Demography of the Roman Empire

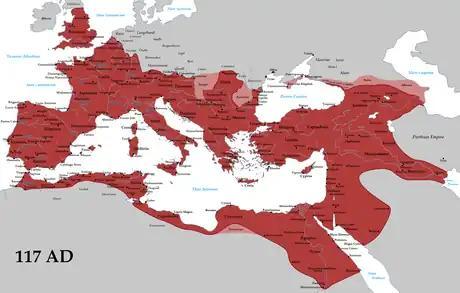
The Roman Empire was at its greatest extent during the reign of Trajan, 117 CE

The Roman Empire's population has been estimated at between 59 and 76 million in the 1st and 2nd centuries, peaking probably just before the Antonine Plague. Historian Kyle Harper provides an estimate of a population of 75 million and an average population density of about 20 people per square kilometre at its peak, with unusually high urbanization. During the 1st and 2nd centuries CE, the population of the city of Rome is conventionally estimated at one million inhabitants. Historian Ian Morris estimates that no other city in Western Eurasia would have as many again until the 19th century.